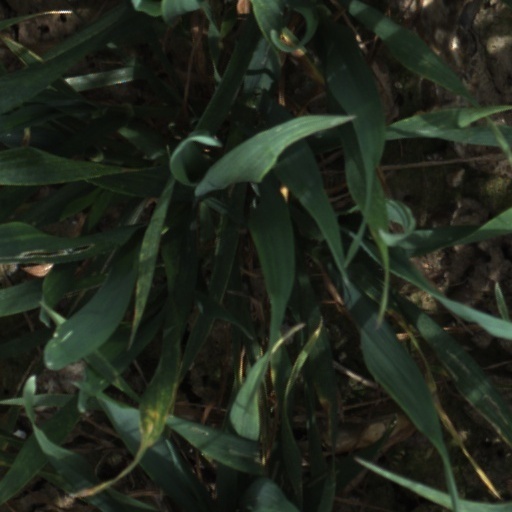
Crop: wheat